Caesar cipher

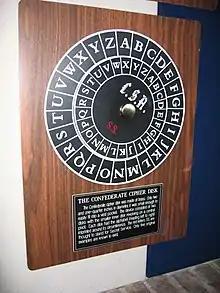
Caesar cipher translated to a disk has both outer and inner plates having alphabets in the same direction and not the reverse as seen in CipherDisk2000.

Caesar ciphers can be found today in children's toys such as secret decoder rings. A Caesar shift of thirteen is also performed in the ROT13 algorithm, a simple method of obfuscating text widely found on Usenet and used to obscure text (such as joke punchlines and story spoilers), but not seriously used as a method of encryption.